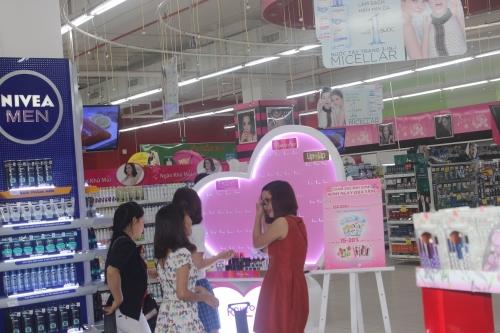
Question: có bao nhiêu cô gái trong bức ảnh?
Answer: có bốn cô gái trong bức ảnh